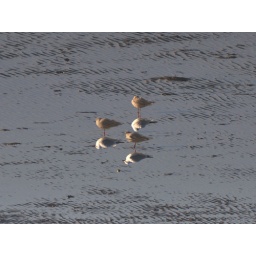
Gulls reflected in the water on the beach at low tide on Ryde sands